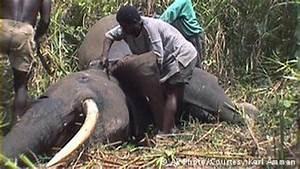
elephant